Sophie Le Marchand

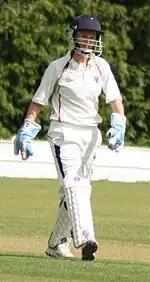
Le Marchand playing for Somerset in 2010

In 2008, Le Marchand moved from Worcestershire to Somerset, allowing her to compete in Division Two of the Women's County Championship. She made her debut in the competition against Surrey in May 2008, scoring 45 runs off 57 balls for her new county. She finished the season with a batting average of 41.00, joint second-highest on the team behind Elwyn Campbell. Playing in the middle order, her 45 on debut remained her highest score of the season, but she made useful scores in both matches against Lancashire and remained unbeaten twice. She was once again selected to play in the Super Fours, playing four of six matches for the Rubies. She failed to pass 20 runs in any of her innings, although she remained not out on 19 against the Diamonds at the close of the innings.